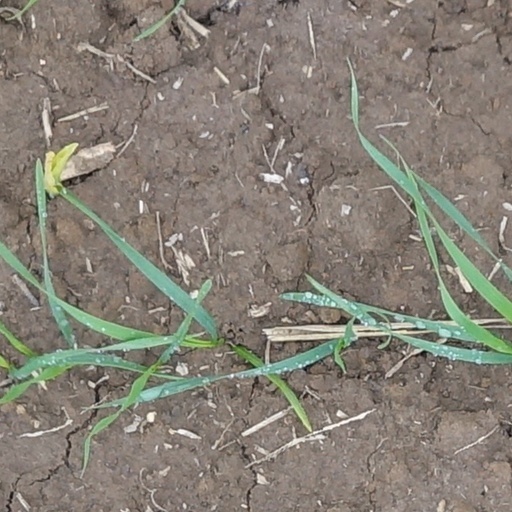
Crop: wheat